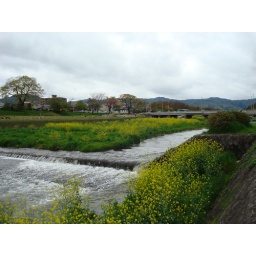
Spring flowers along the Kamogawa river near our B&B